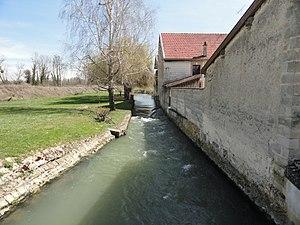
La rivière Les Tarnauds, vue depuis le petit pont la traversant au nord du village d'Athis.
Athis est une commune française, située dans le département de la Marne en région Grand Est. Depuis le 1ᵉʳ janvier 2014, elle a rejoint la communauté de communes de la Région de Vertus.